Vermonter (train)

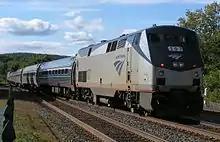
A "Vermonter" backing up at Palmer in 2007. Visible are two GE P42DCs and six Amfleet cars.

On October 30, 2006, the "Vermonter" began stopping at the towns of Wallingford and Windsor Locks (near Bradley International Airport) in Connecticut for the first time.